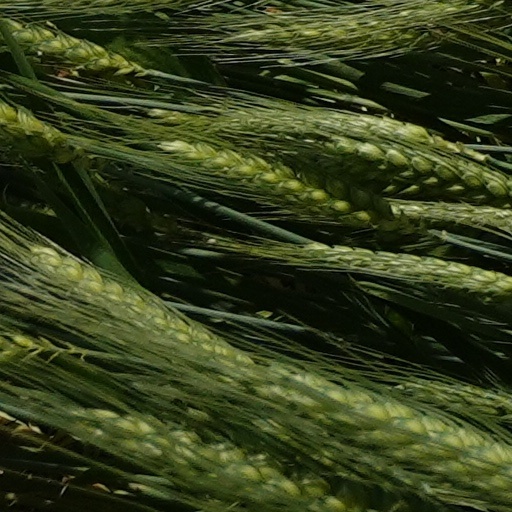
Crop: wheat